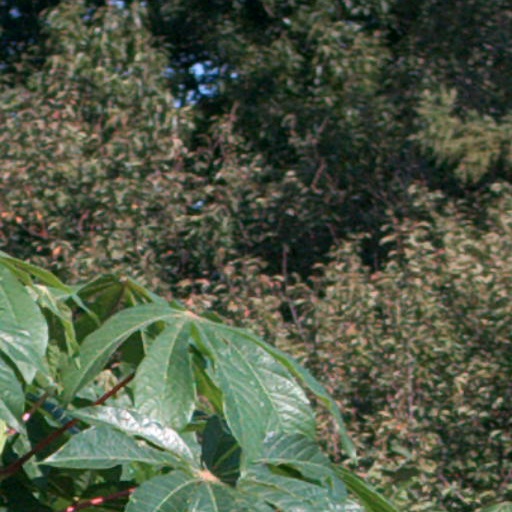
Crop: cassava